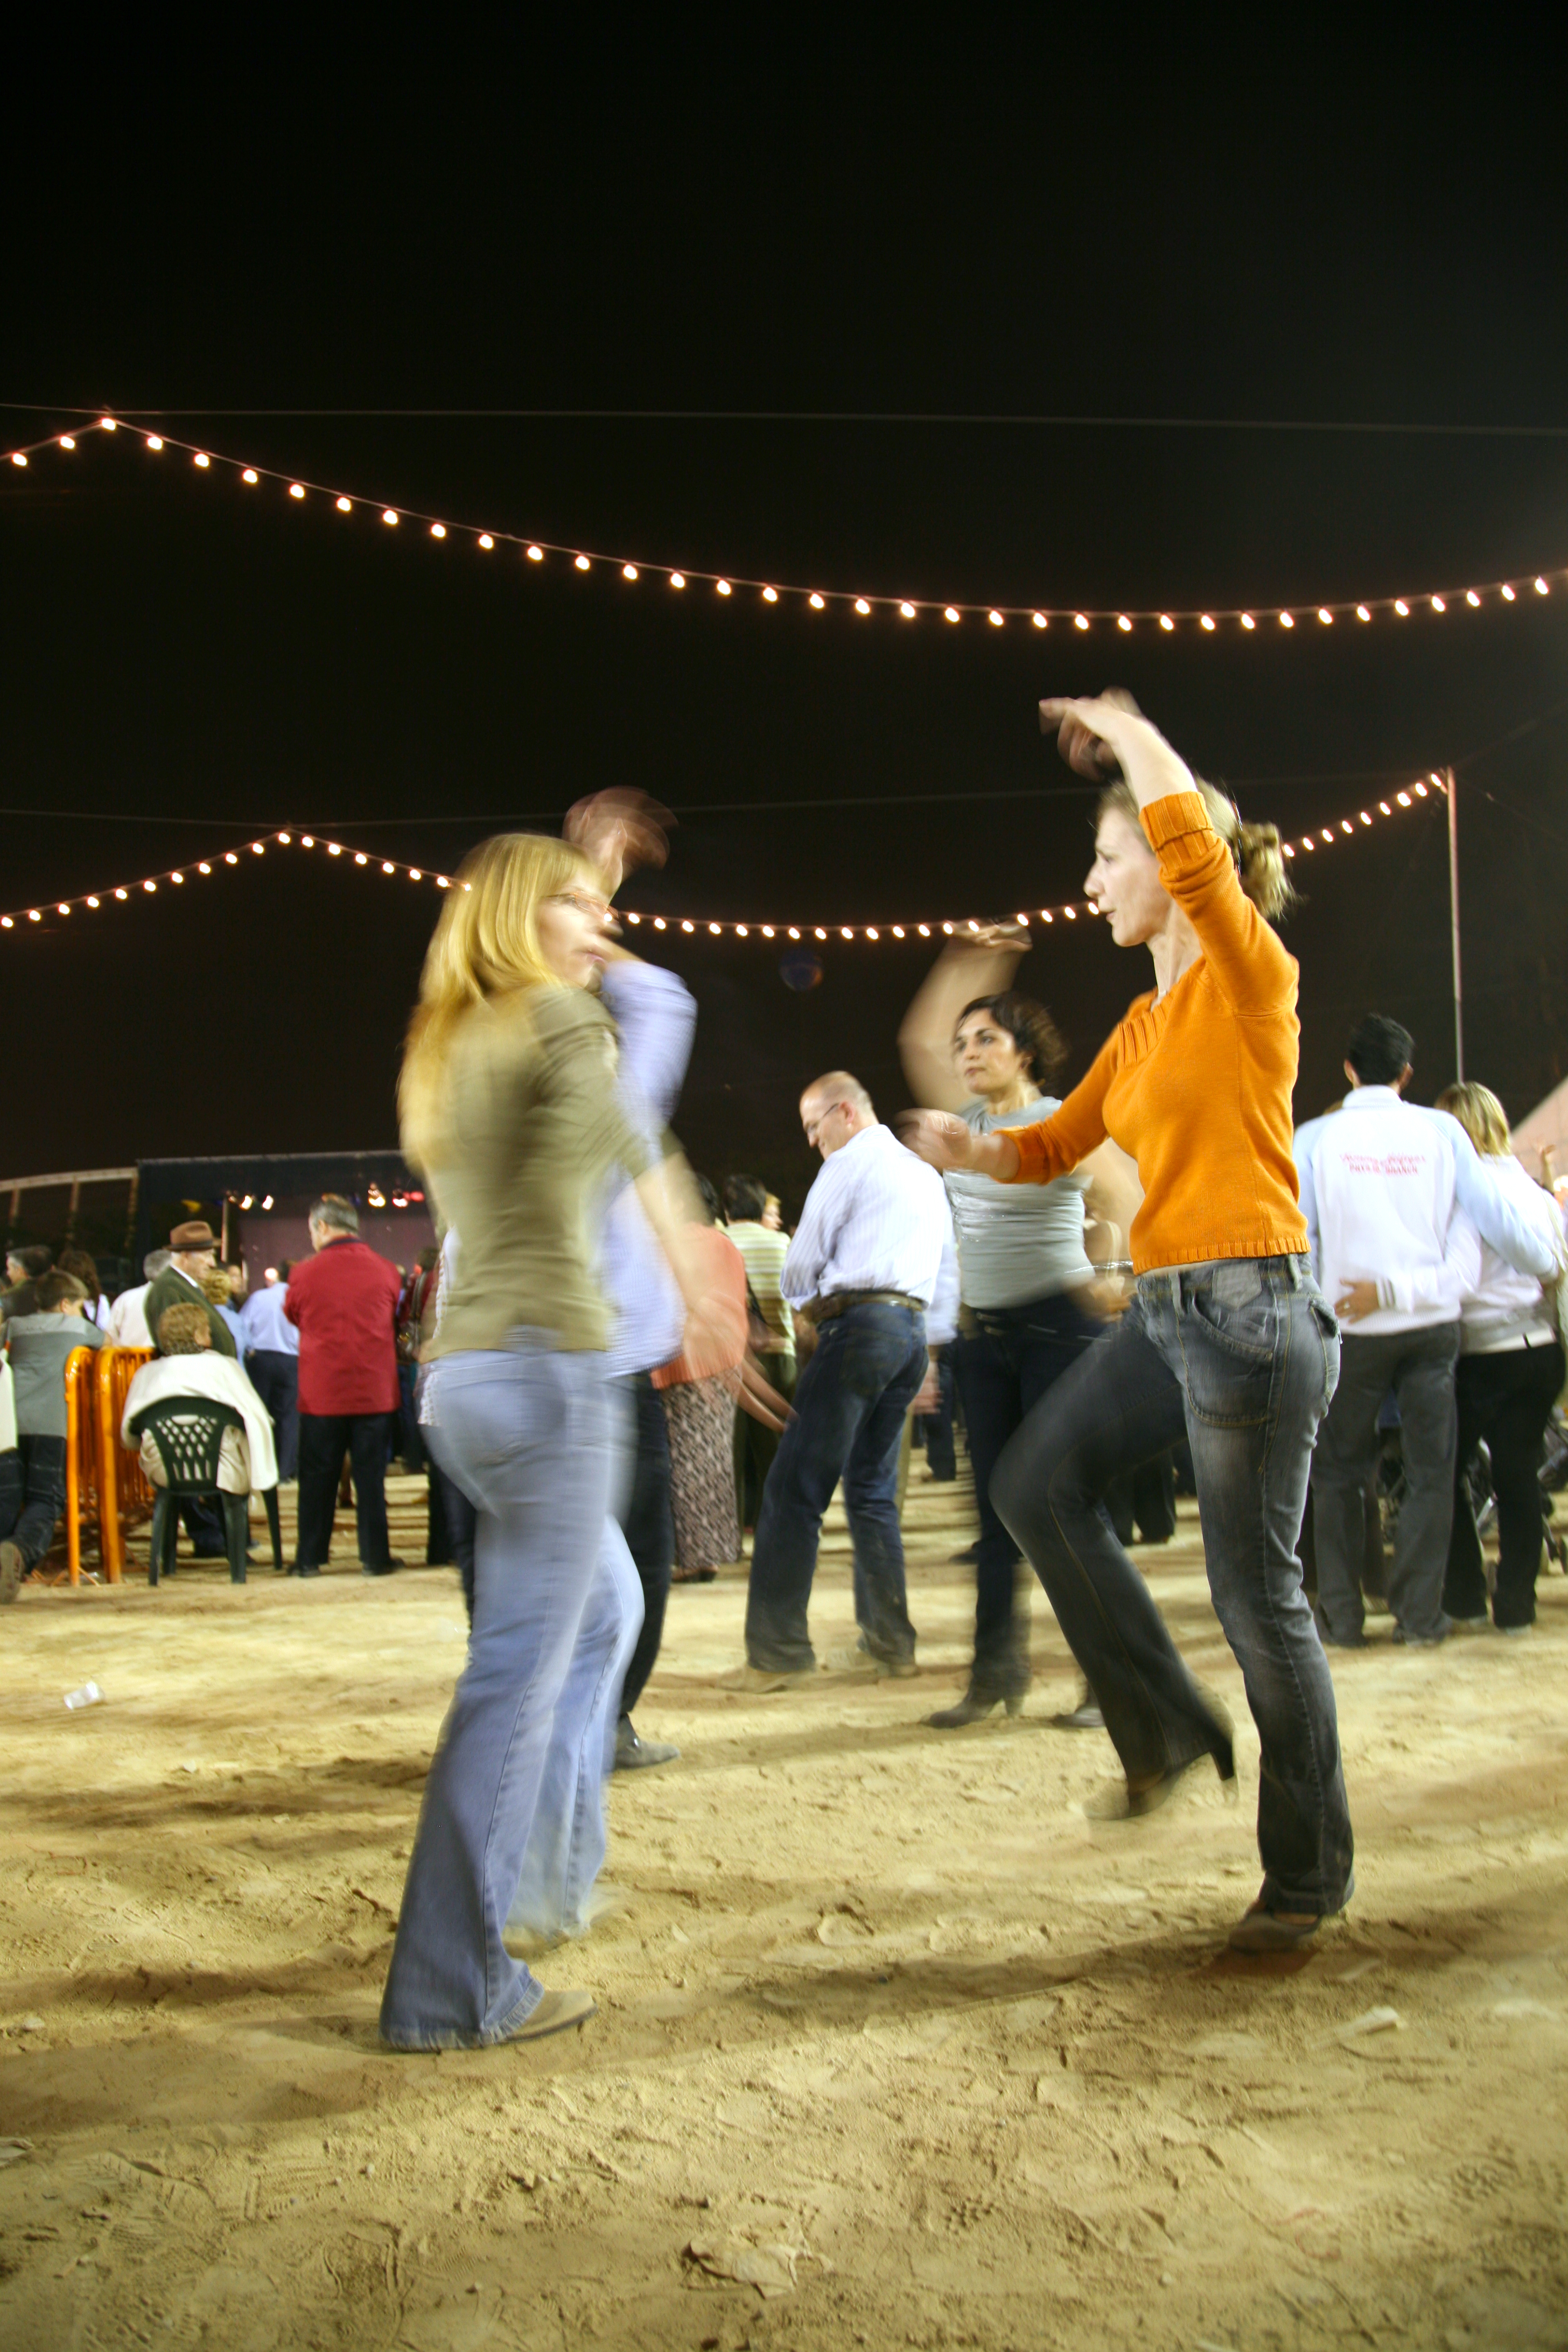
dance, performance art, spain, espagne, sports, performance, valencia, espanha, danse, flamenco, event, feria, entertainment, folklore, espana, spanien, danza, spagna, spanje, espanya, valence, performing arts, tanz, feriaandaluza